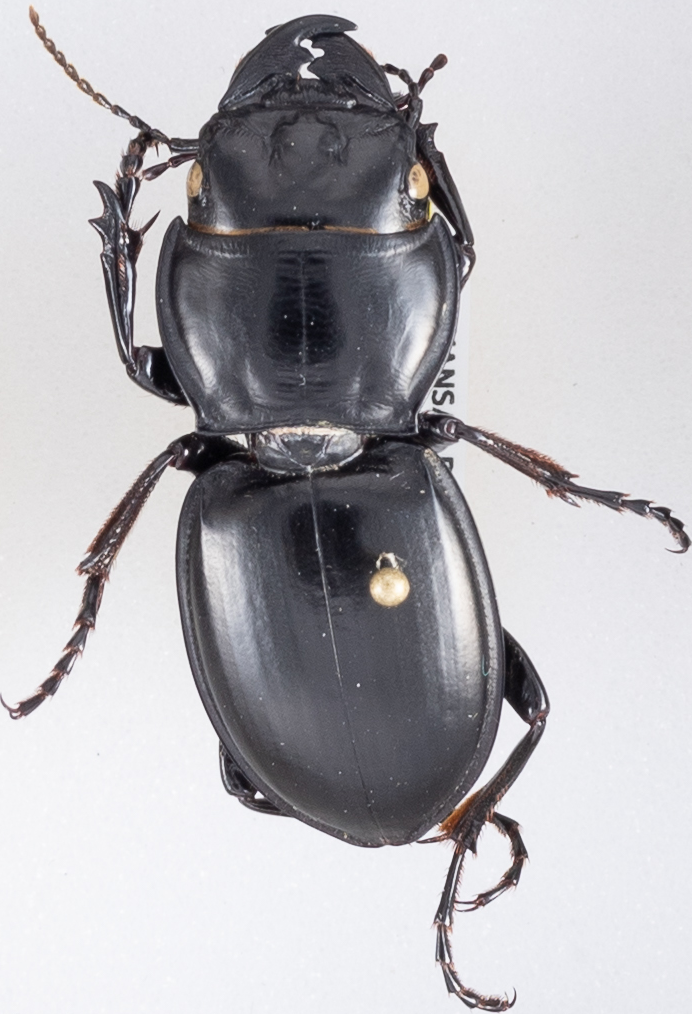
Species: Pasimachus californicus
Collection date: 2019-07-29
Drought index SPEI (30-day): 0.39
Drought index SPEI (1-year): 1.69
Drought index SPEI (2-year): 0.9